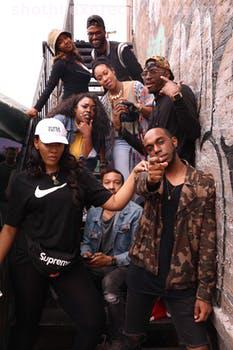
Label: Watermark